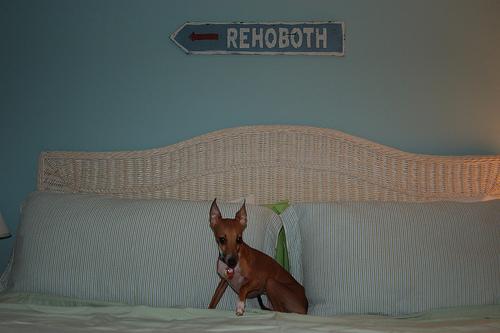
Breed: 238-n000099-Italian_greyhound